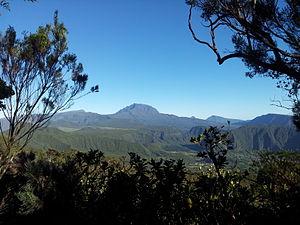
vue sur le piton des neiges depuis le sentier du piton textor
Le piton Textor est un sommet de montagne de l'île de La Réunion, département d'outre-mer français dans le sud-ouest de l'océan Indien. Culminant à 2 165 mètres d'altitude, il est situé au nord de la dépression du Cassé en amont de la rivière des Remparts. Ce faisant, il relève de la commune du Tampon. À son pied, au sud, passent le sentier de grande randonnée GR R2 et la route forestière du Volcan, dont une courte bretelle dessert le sommet, où se trouve un pylône servant aux télécommunications et où une piste de décollage de parapente est aménagée.